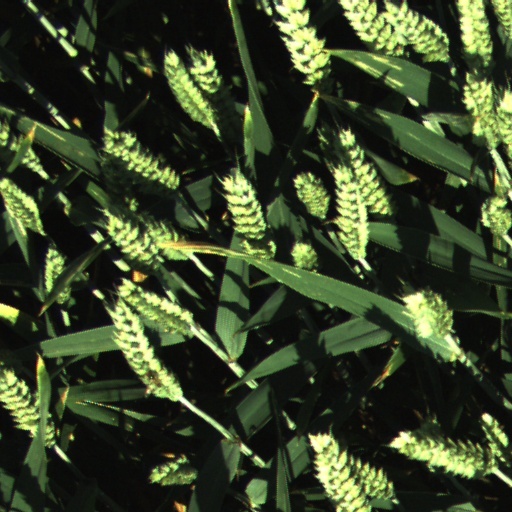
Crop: wheat